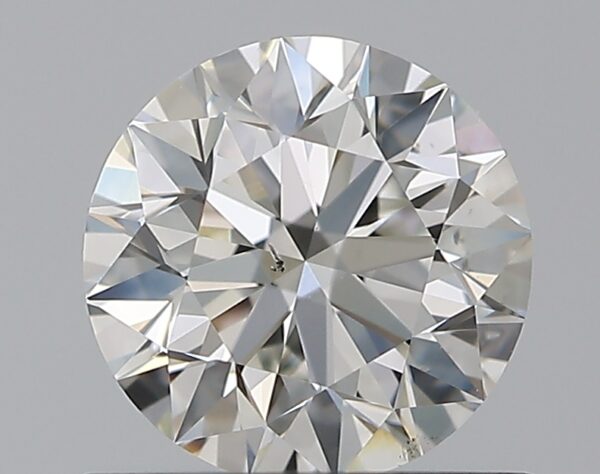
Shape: round
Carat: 0.75
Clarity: SI1
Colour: H
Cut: EX
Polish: EX
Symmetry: EX
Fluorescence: N
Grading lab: GIA
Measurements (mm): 5.79 x 5.81 x 3.63